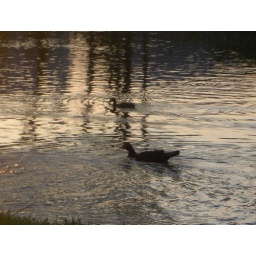
It's the evening and the sun is setting and some ducks are swimming in the river.